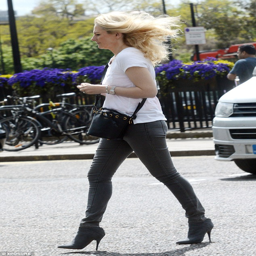
dinner date : the comedian 's wife wore skinny jeans and heeled ankle boots for their dinner at chef